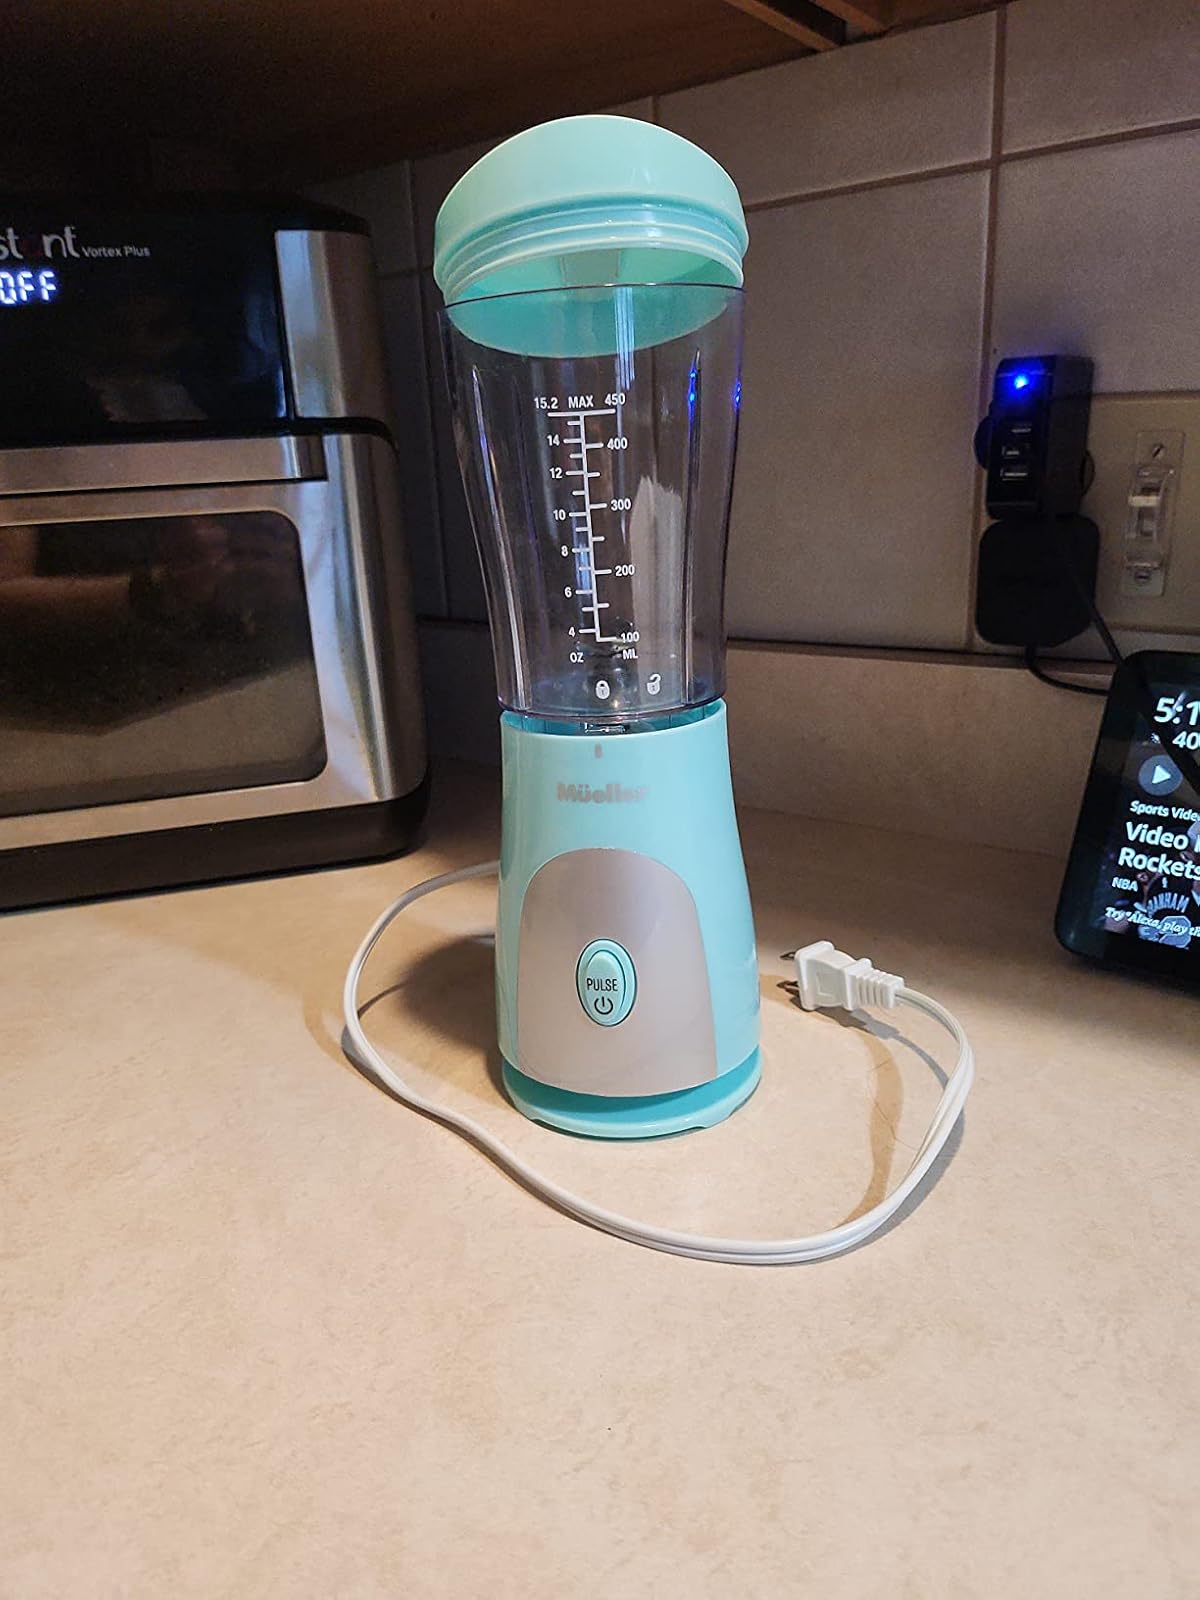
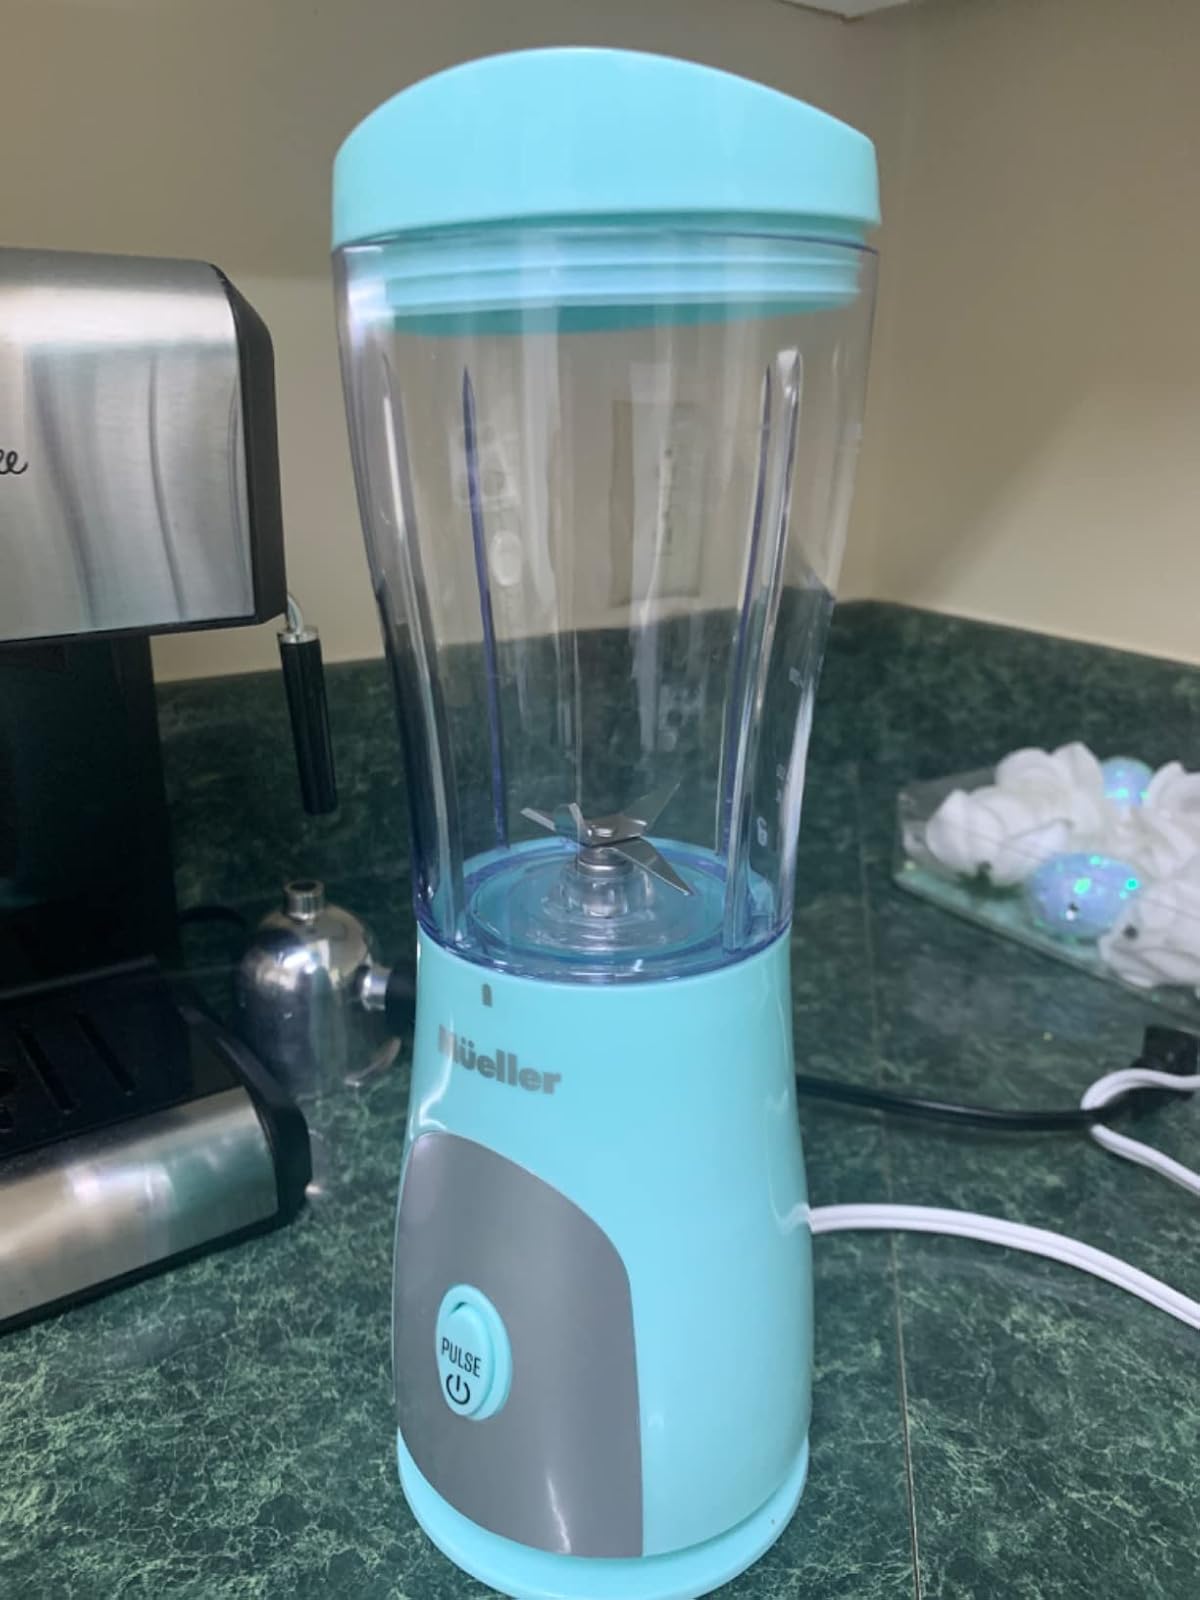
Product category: items_blender
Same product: yes